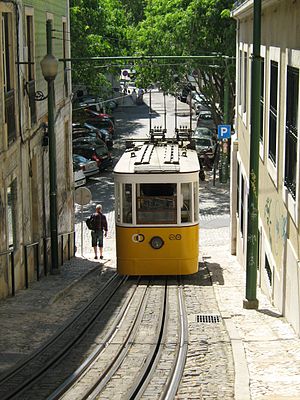
Elevador do Lavra
Tæt på nederste station
Elevador do Lavra, Lissabons ældste kabelbane. April 2013
’’’Elevador do Lavra’’’ eller ’’’Ascensor do Lavra’’’ er en kabelbane i Lissabon i Portugal. Kabelbanen ligger på den stejle fodgængergade Calçada do Lavra, der forbinder gaden Câmara Pestana med pladsen Largo da Anunciada. Elevador do Lavra åbnede i 1884 og er den ældste af de tre kabelbaner i Lissabon, de to øvrige er Elevador da Bica og Elevador da Glória.